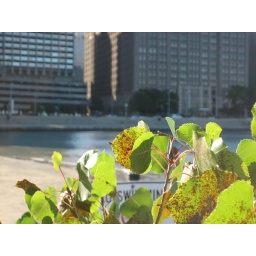
Some plants in front of a sign at the beach next to Olive Park